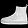
Label: Ankle boot